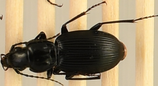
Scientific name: Pterostichus lachrymosus
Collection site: Mountain Lake Biological Station NEON (MLBS), plot MLBS_009